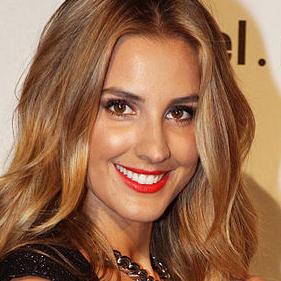
Age: 25